Prehistory of Siberia

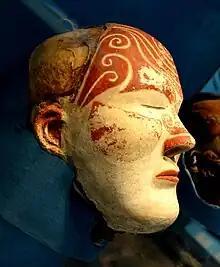
Tashtyk culture funeral mask

The cultural continuity on the Ob continued in the first millennium BC, as the Iron Age began in Siberia; the local ceramic style continues there even in this period. A much larger break occurred in the central Asian steppe: the sedentary, predominantly pastoralist society of the late Bronze Age is replaced by the mobile horse nomads who would continue to dominate this region until modern times. The mobility, which the new cultural form enabled, unleashed a powerful dynamic, since henceforth the people of Central Asia were able to move across the steppe in great numbers. The neighbouring sedentary cultures were not unaffected by this development. Ancient China was threatened by the Xiongnu and their neighbours, the ancient states of modern Iran were opposed by the Massagetae and Sakas, and the Roman Empire eventually was confronted by the Huns. The social changes are clearly indicated in the archaeological finds. Settlements are no longer found, members of the new elite were buried in richly furnished kurgans and completely new forms of art developed.